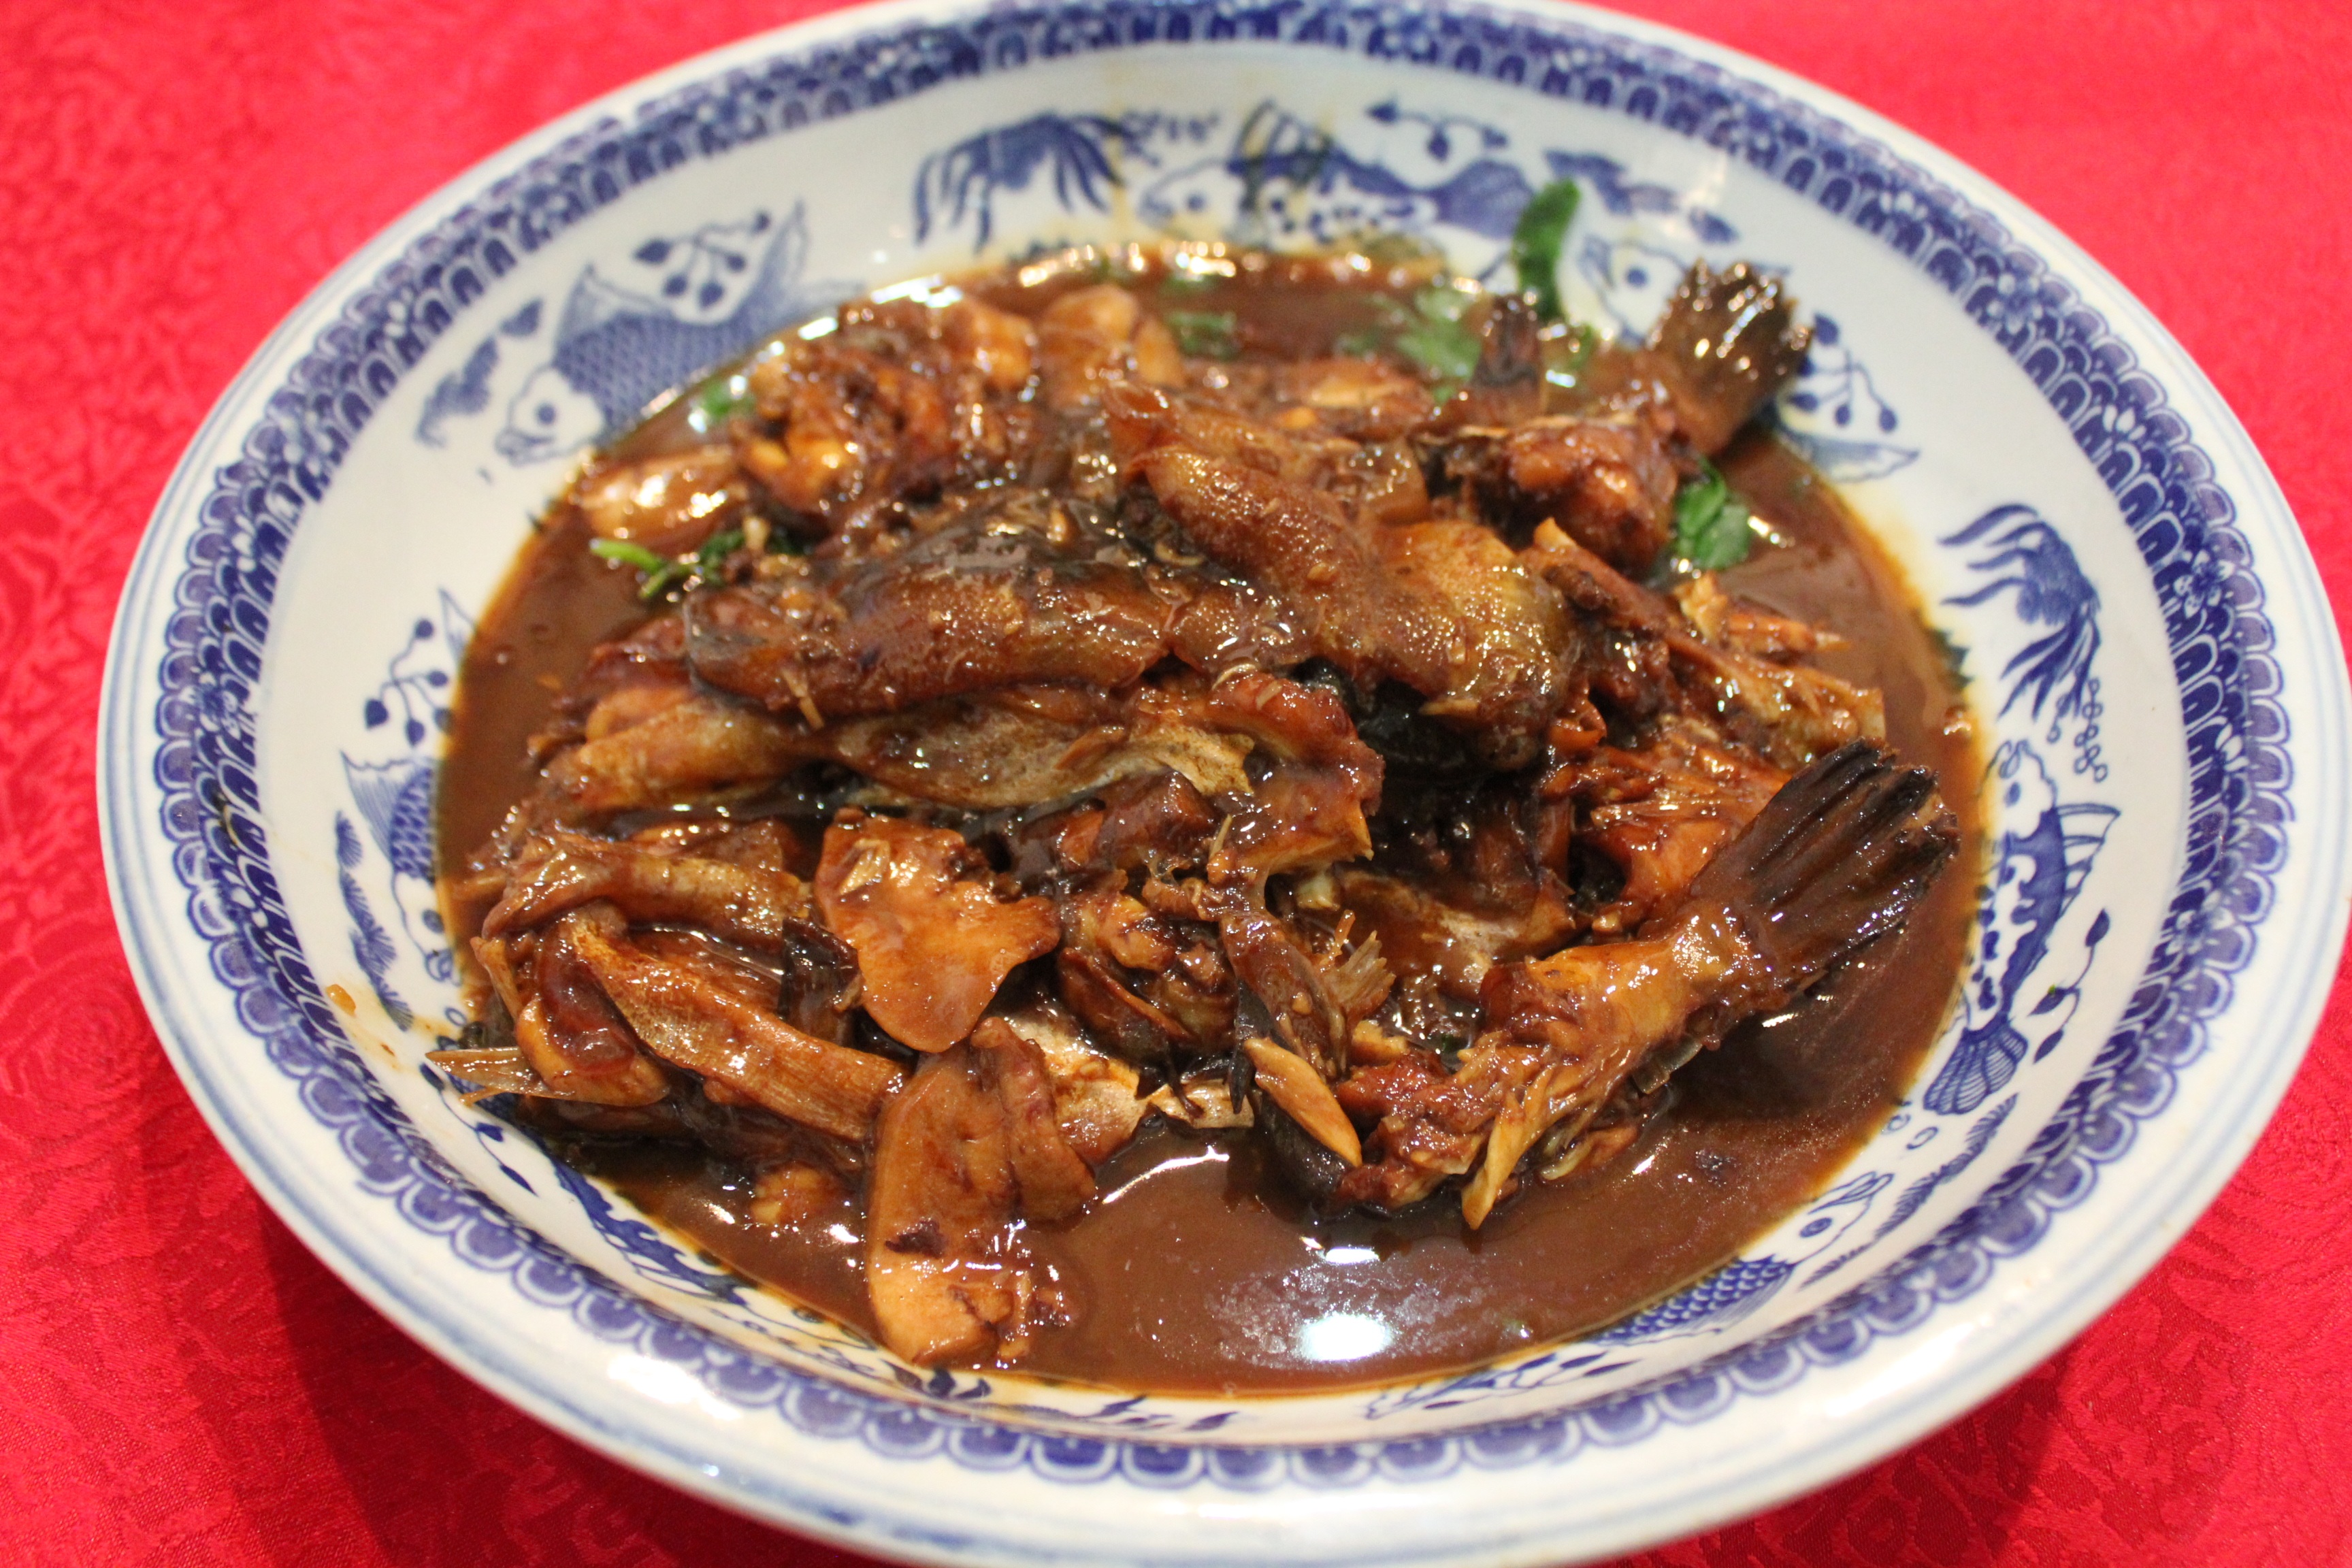
dish, food, produce, gourmet, meat, cuisine, asian food, shooting, curry, puffer fish, chinese food, gravy, asian cuisine